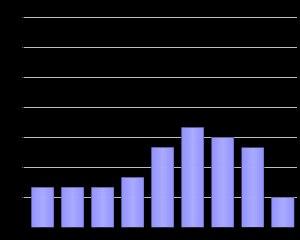
Grand-Métis est une municipalité canadienne de près de 300 habitants située dans l'Est du Québec dans la municipalité régionale de comté de La Mitis au Bas-Saint-Laurent. Elle est située au confluent de la rivière Mitis et du fleuve Saint-Laurent. Elle est surtout connue aujourd'hui pour les Jardins de Métis fondés au début du XXᵉ siècle par Elsie Reford. On peut y découvrir 3 000 espèces végétales dont le fameux pavot bleu de l'Himalaya, emblème des jardins depuis des décennies.